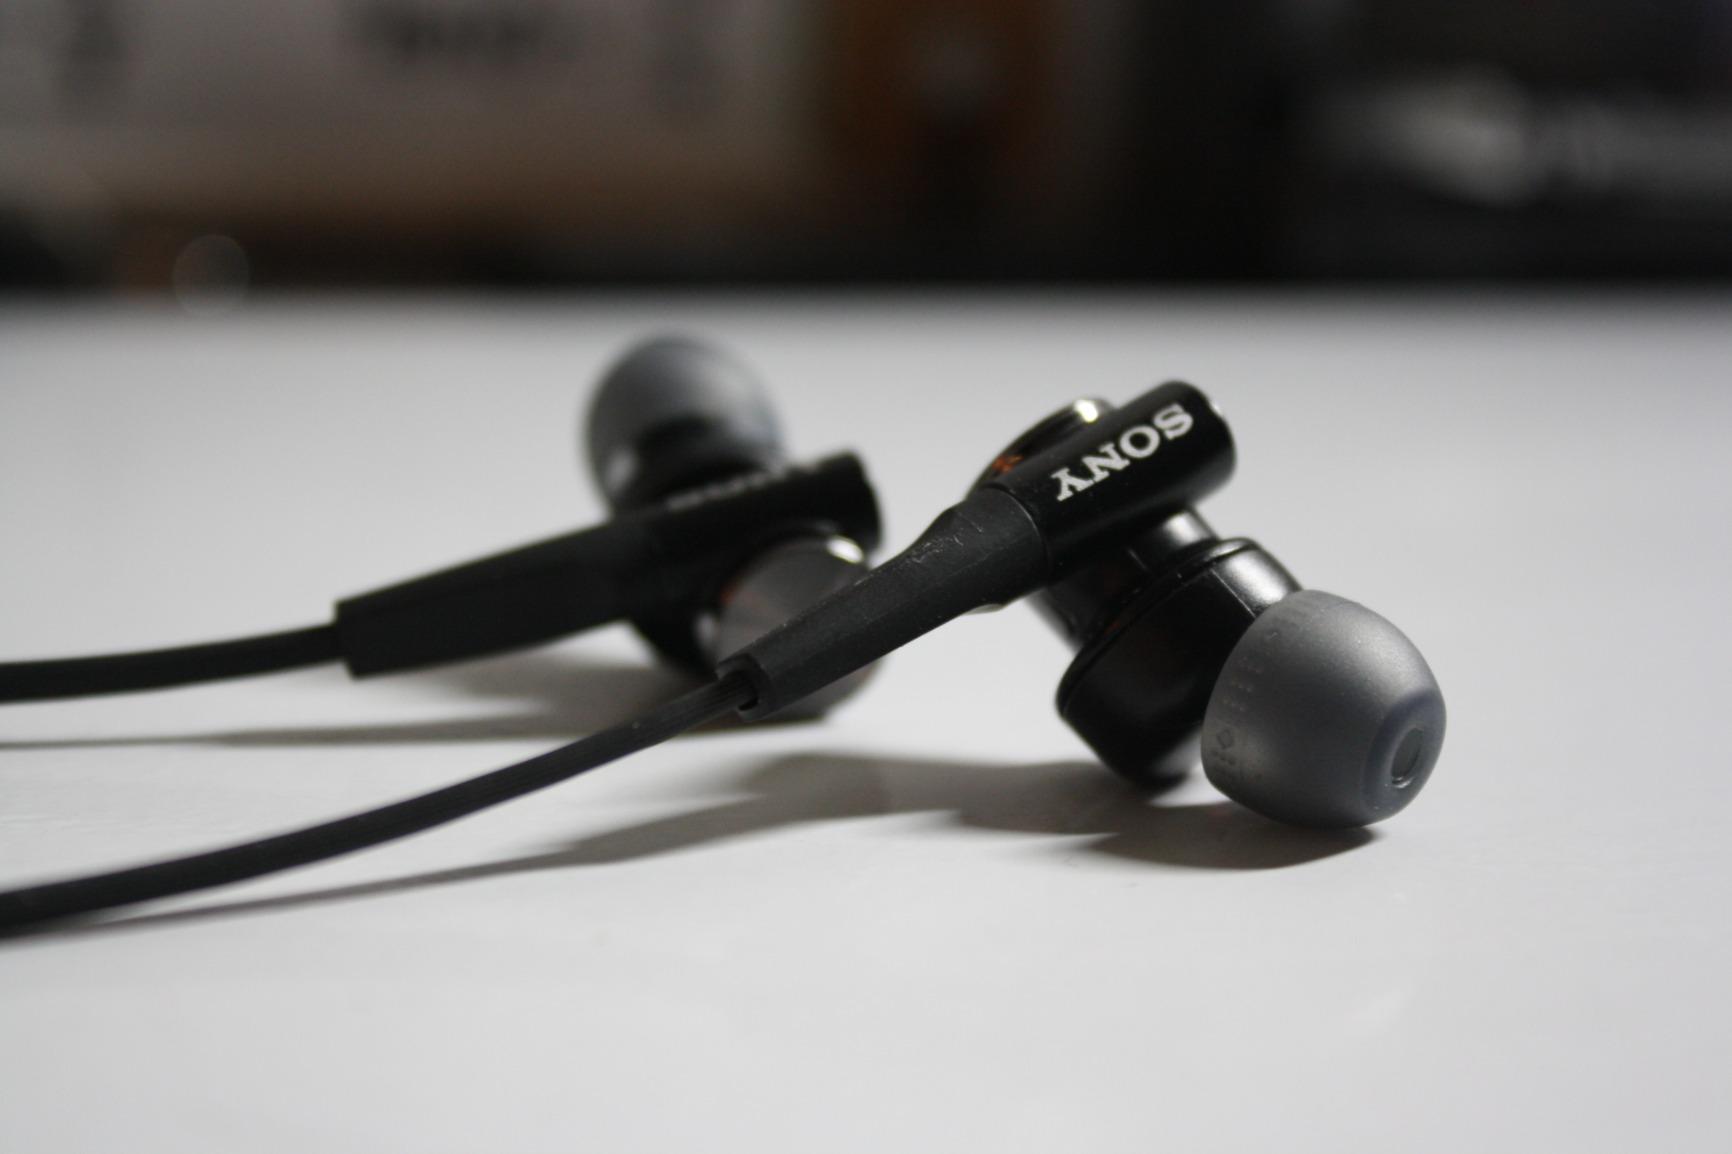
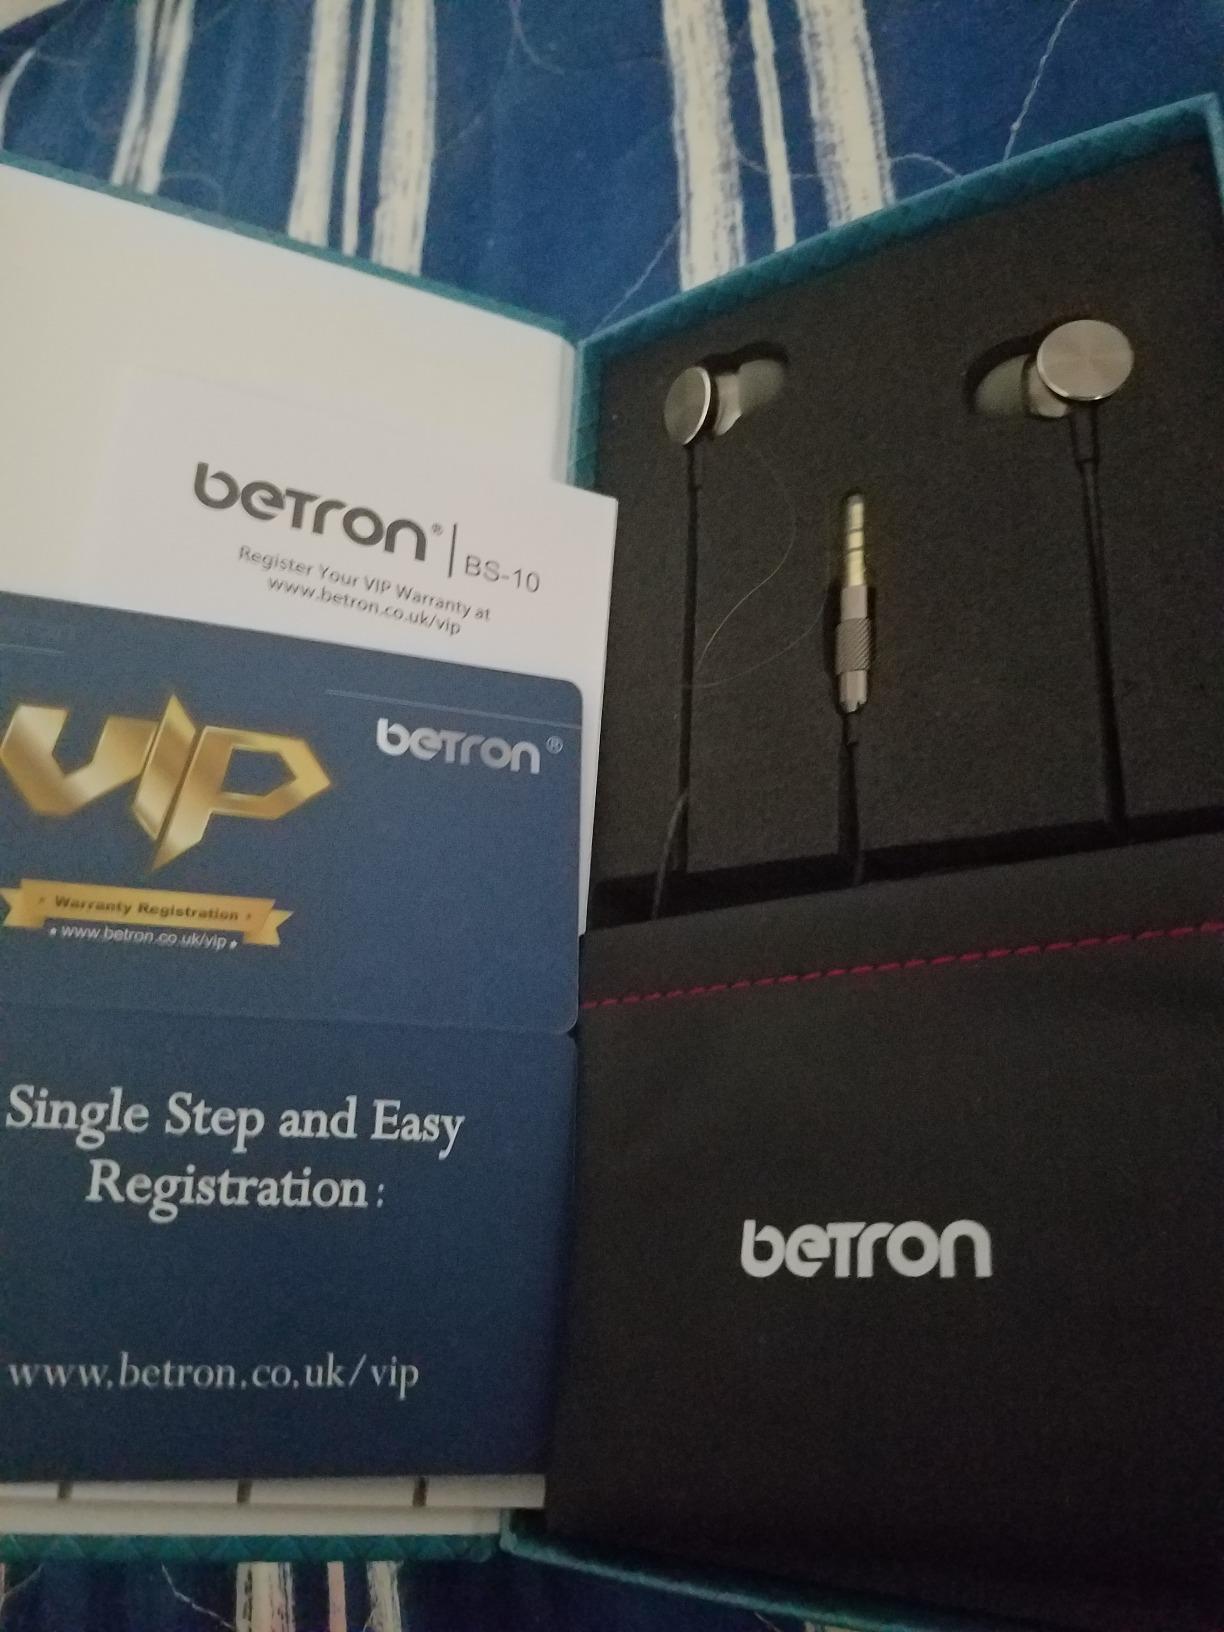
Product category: headphones
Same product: no